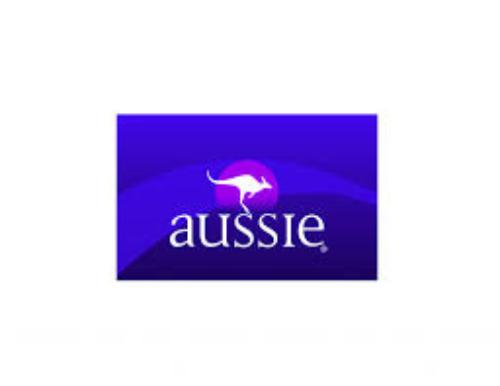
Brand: Aussie
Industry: Others